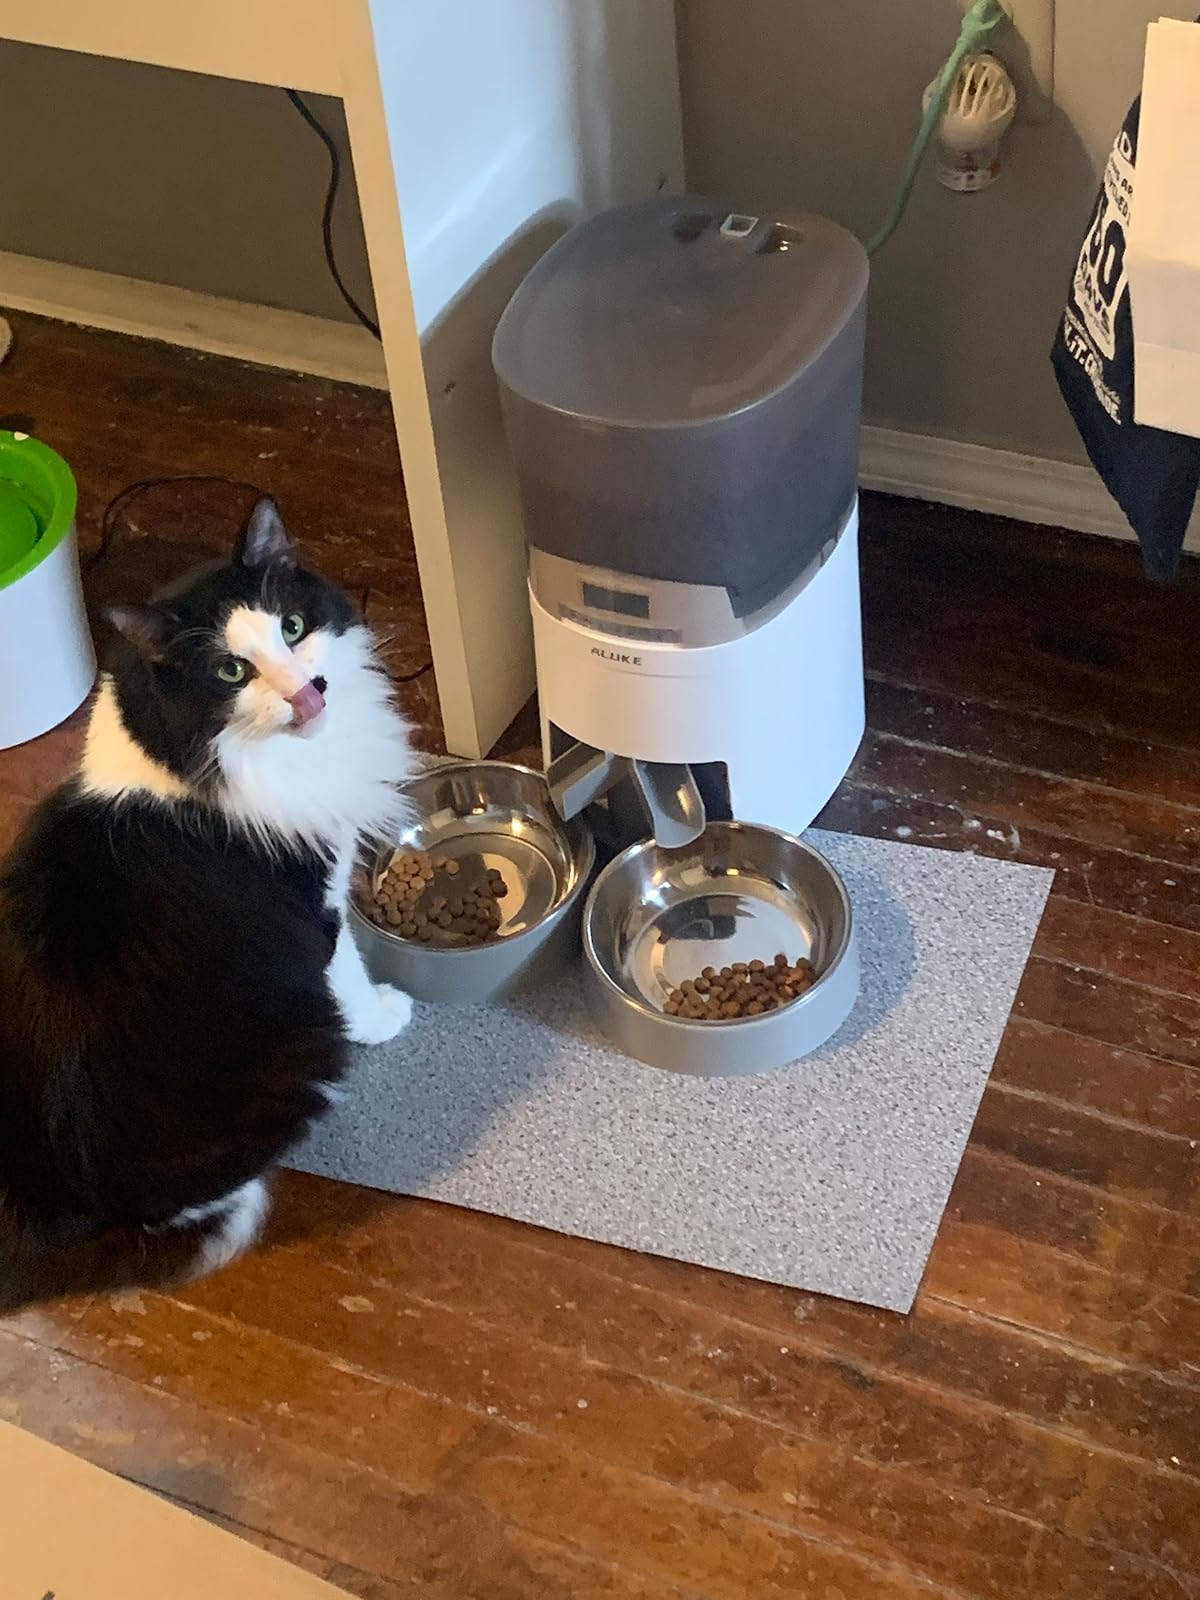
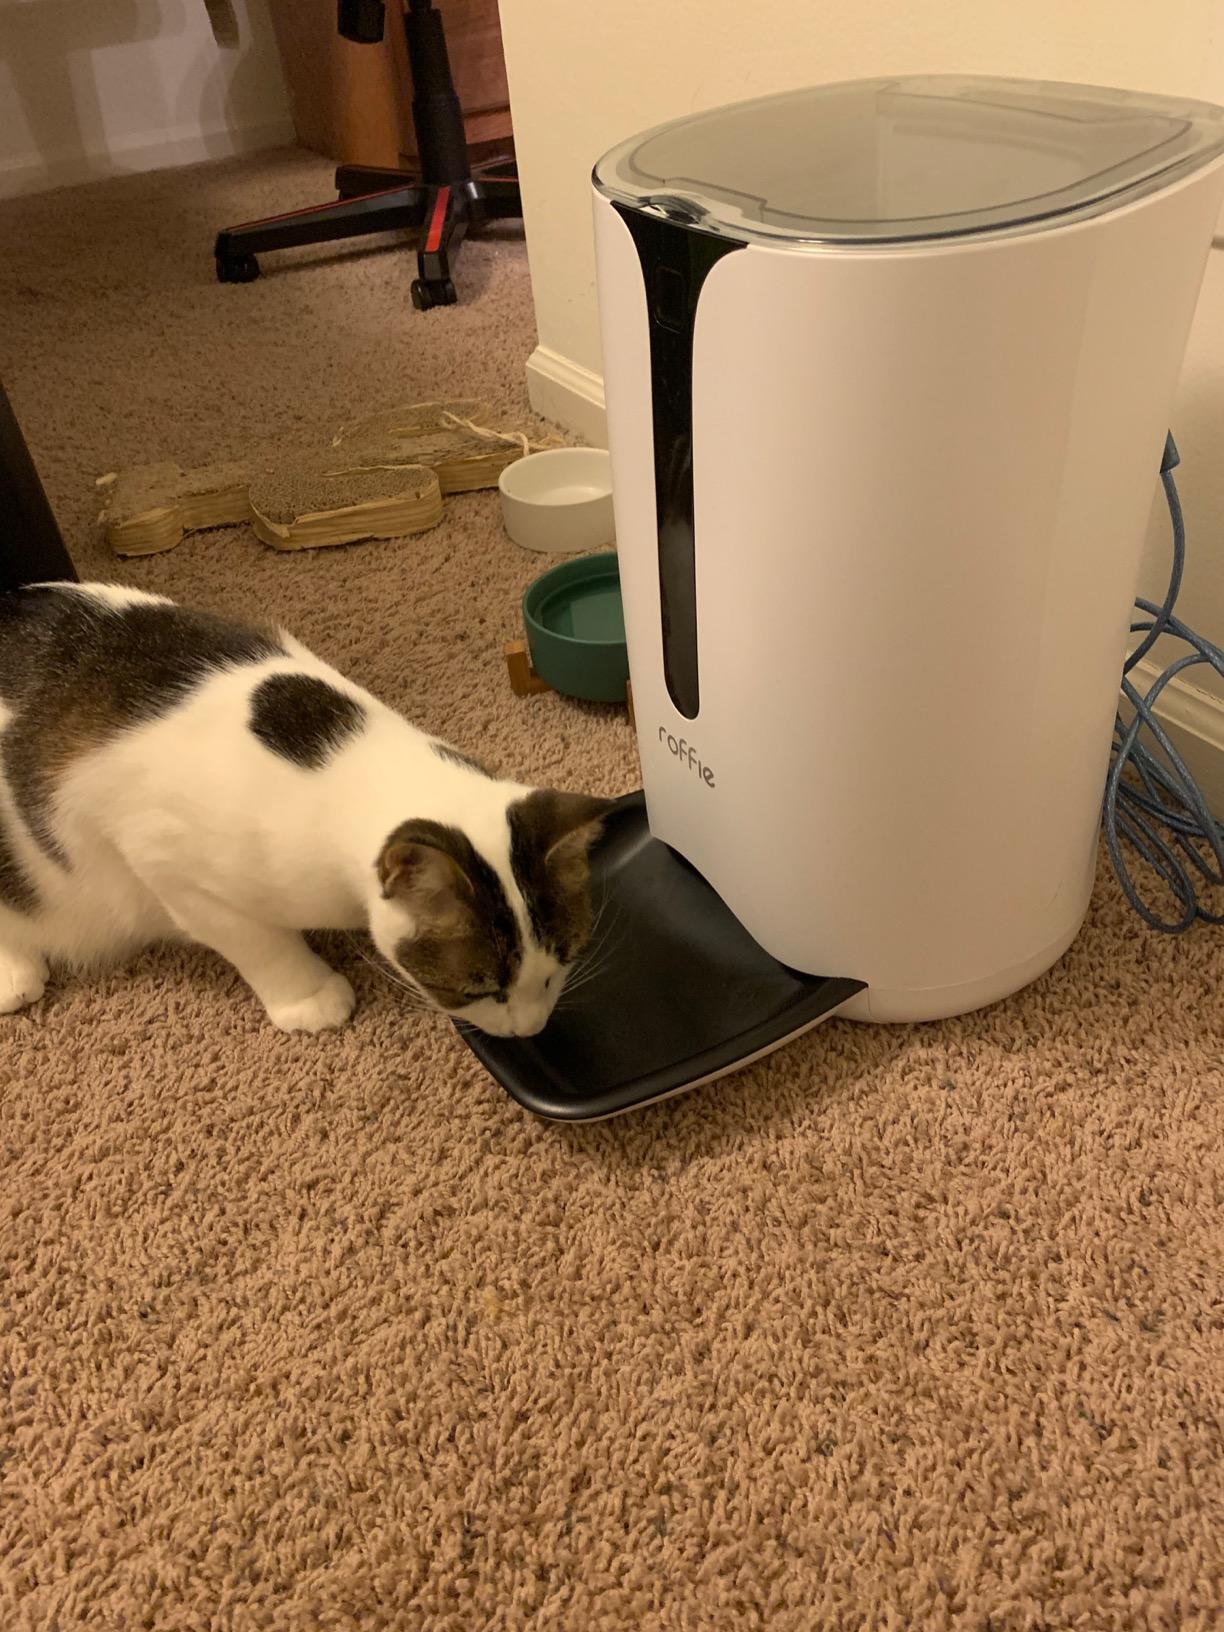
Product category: items_feeder
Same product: no